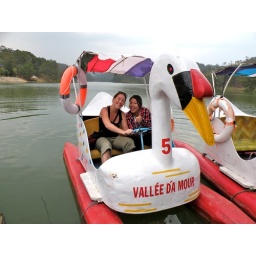
We rented a swan paddle boat to cruise around the lake.